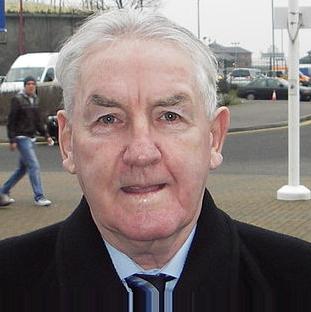
Age: 71